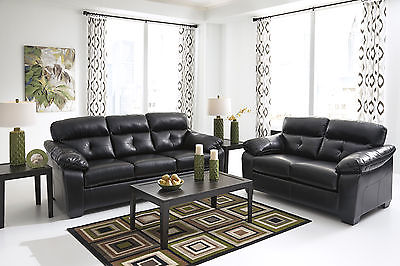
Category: sofa